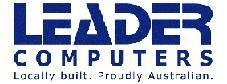
Upgrade 1to 3Yrs Leader Onsite PC & Notebook Warranty
Upgrade 1to 3Yrs Leader Onsite PC & Notebook Warranty. NOTE: Notebook Battery is a Consumable 1Yr Warranty on Battery
Brand: Connected Technologies
Category: Services > Business Services